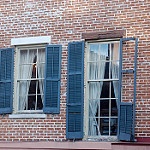
Label: buildings